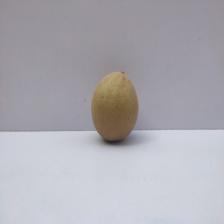
Size: Large